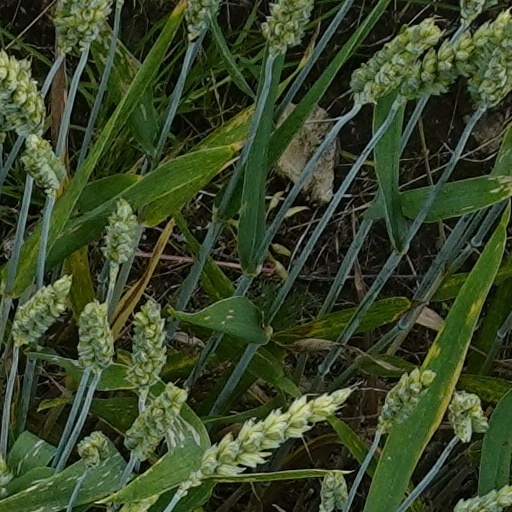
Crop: wheat